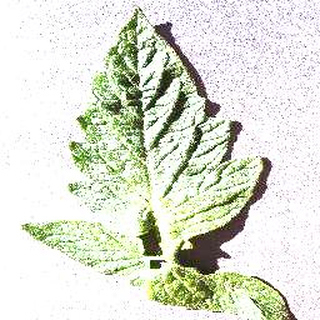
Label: healthy_tomato